The Adventures of Pepero

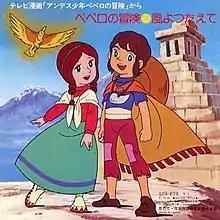
Cover of EP showing two main characters.

is a 26-episode anime television series created by Tatsuya Ono and Sumio Takahashi and aired on the NET Network from 1975-10-06 to 1976-03-29 in Japan. It has since been then translated and broadcast in several languages worldwide. The story follows the young boy Pepero as he searches for his father who has gone missing while seeking the mythical golden city of El Dorado.